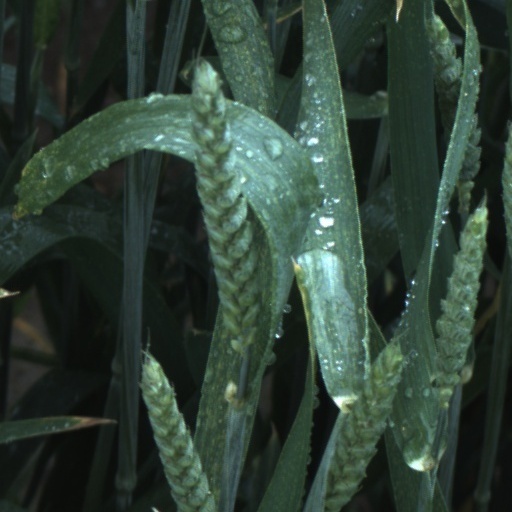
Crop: wheat